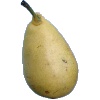
Label: Pear 2